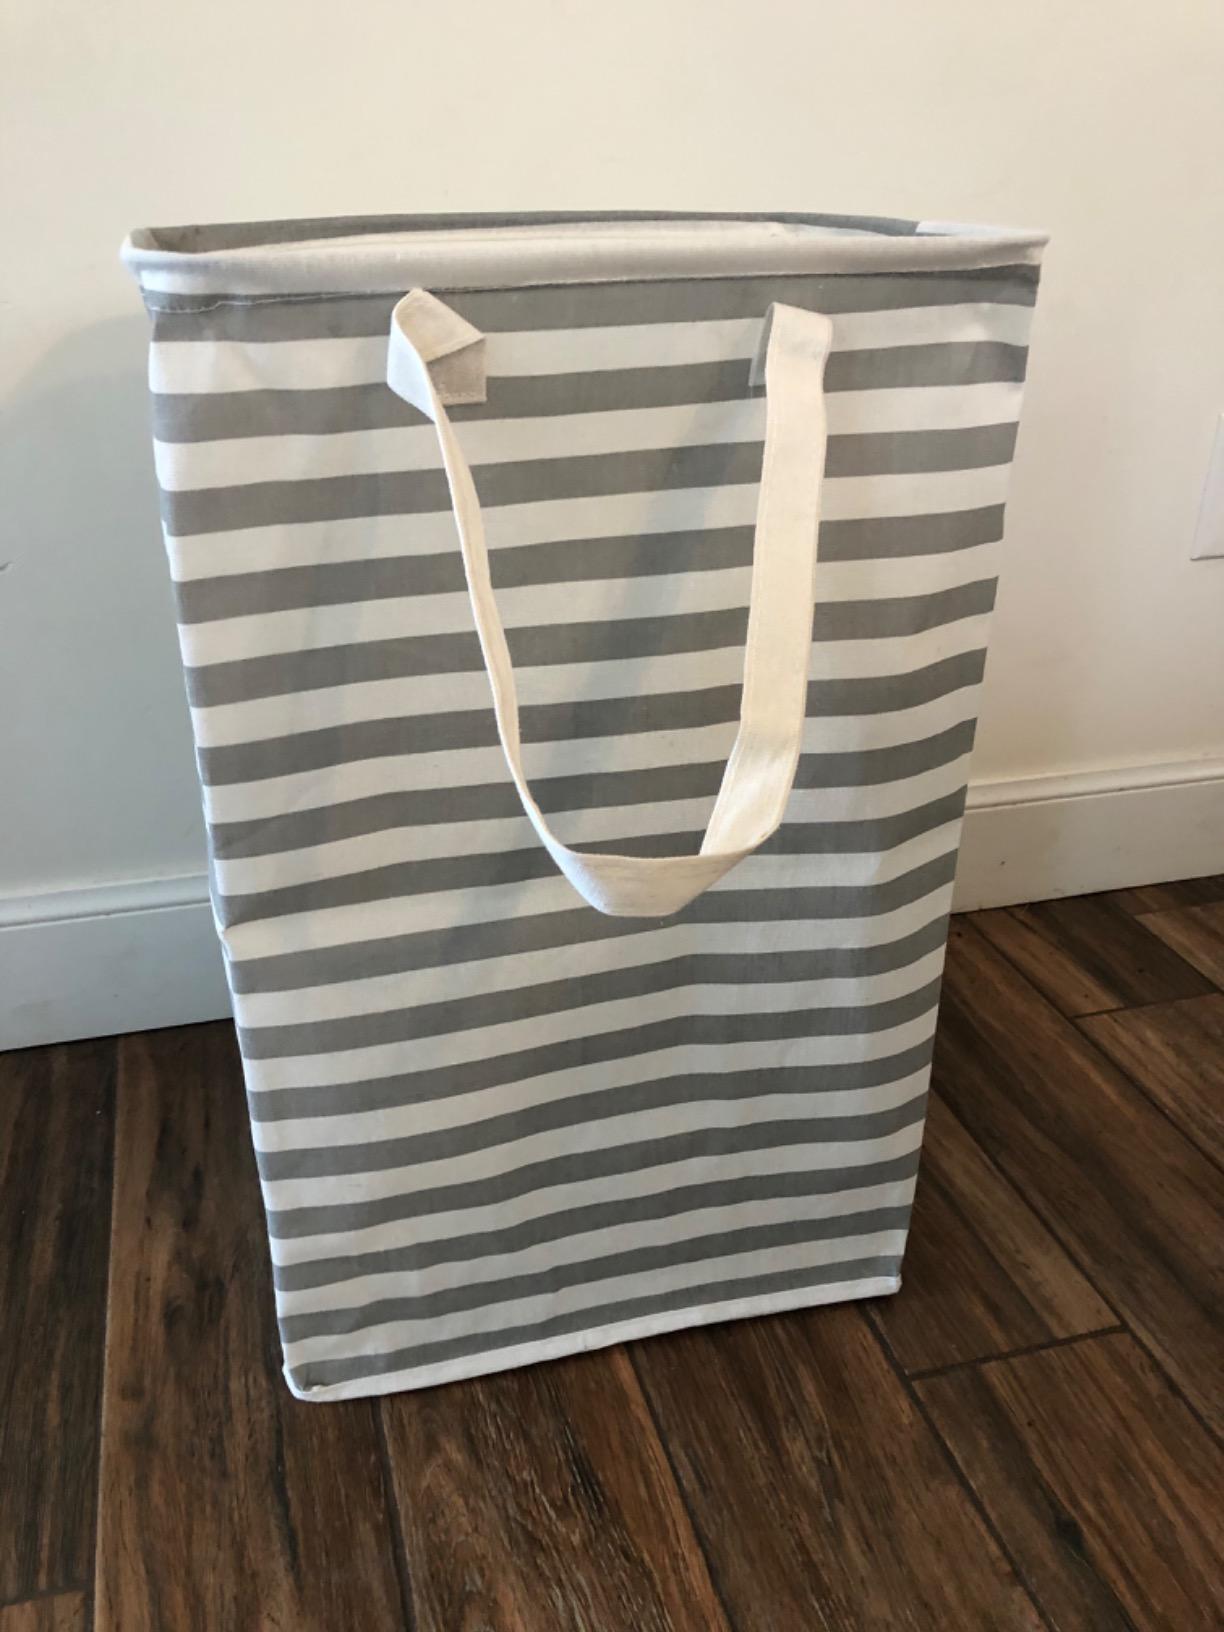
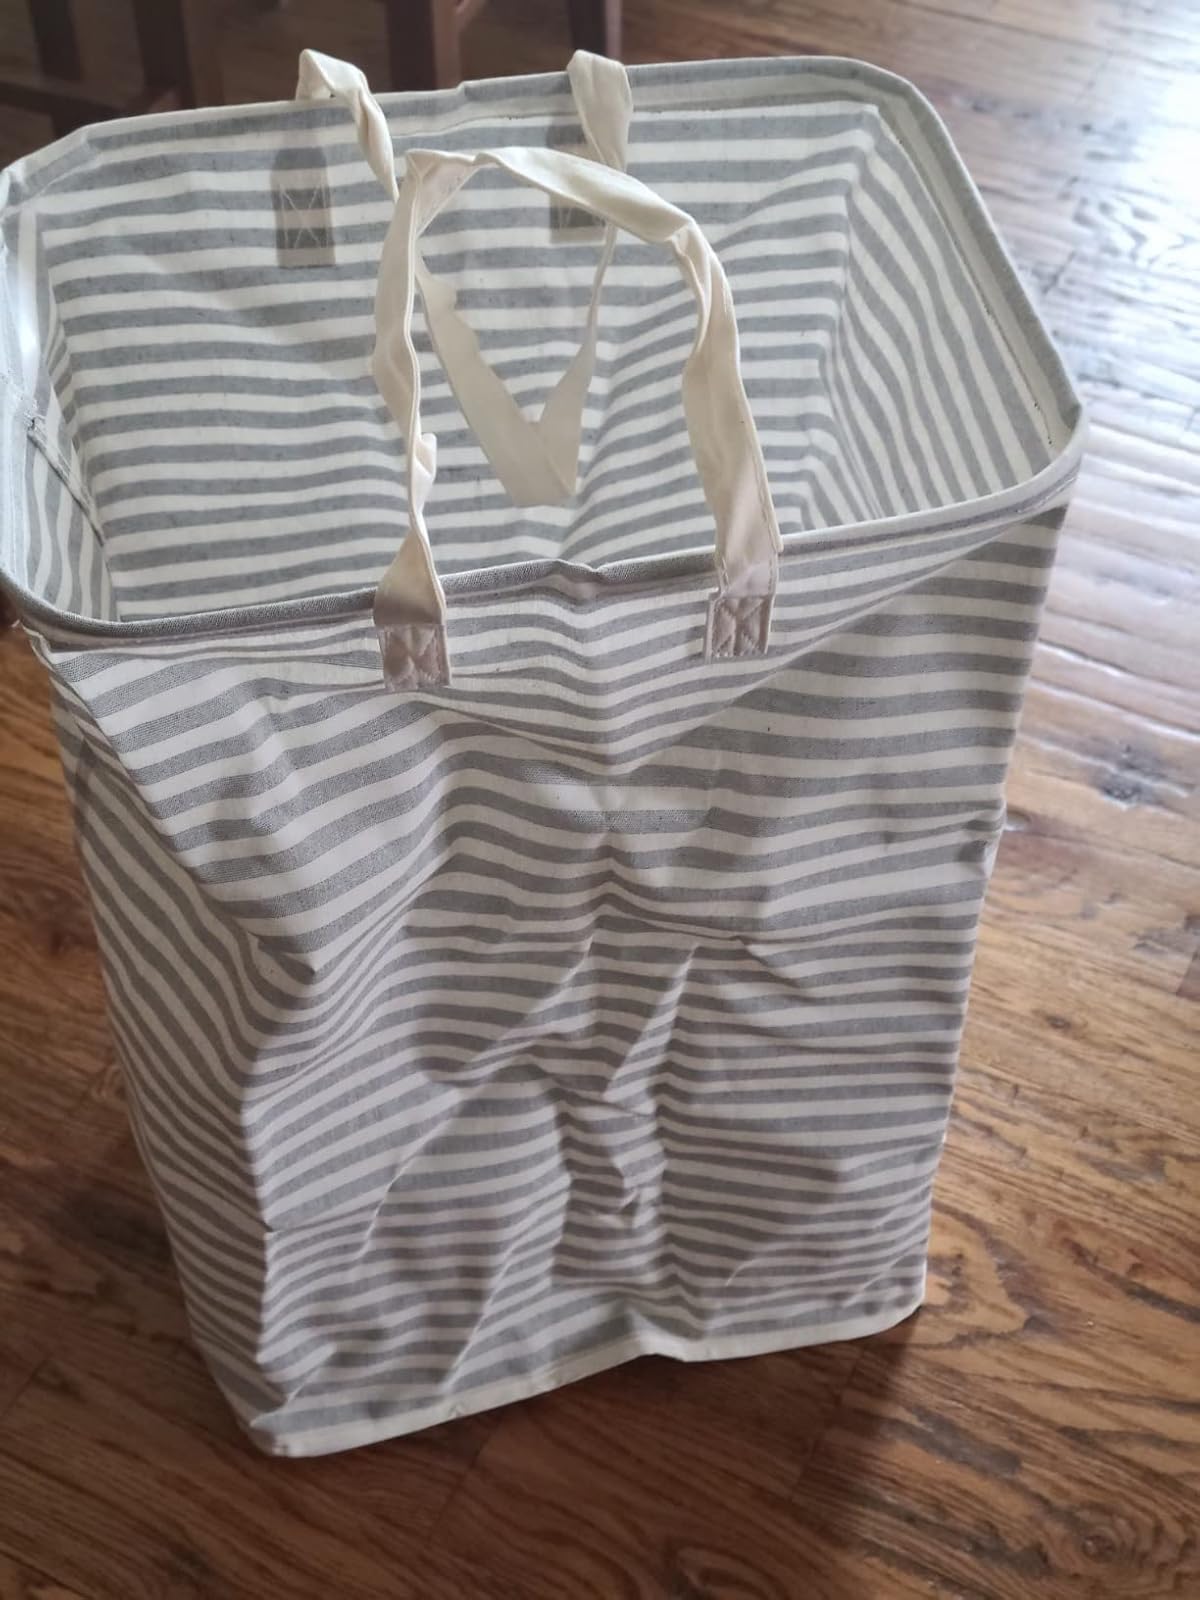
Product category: items_hamper
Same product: no